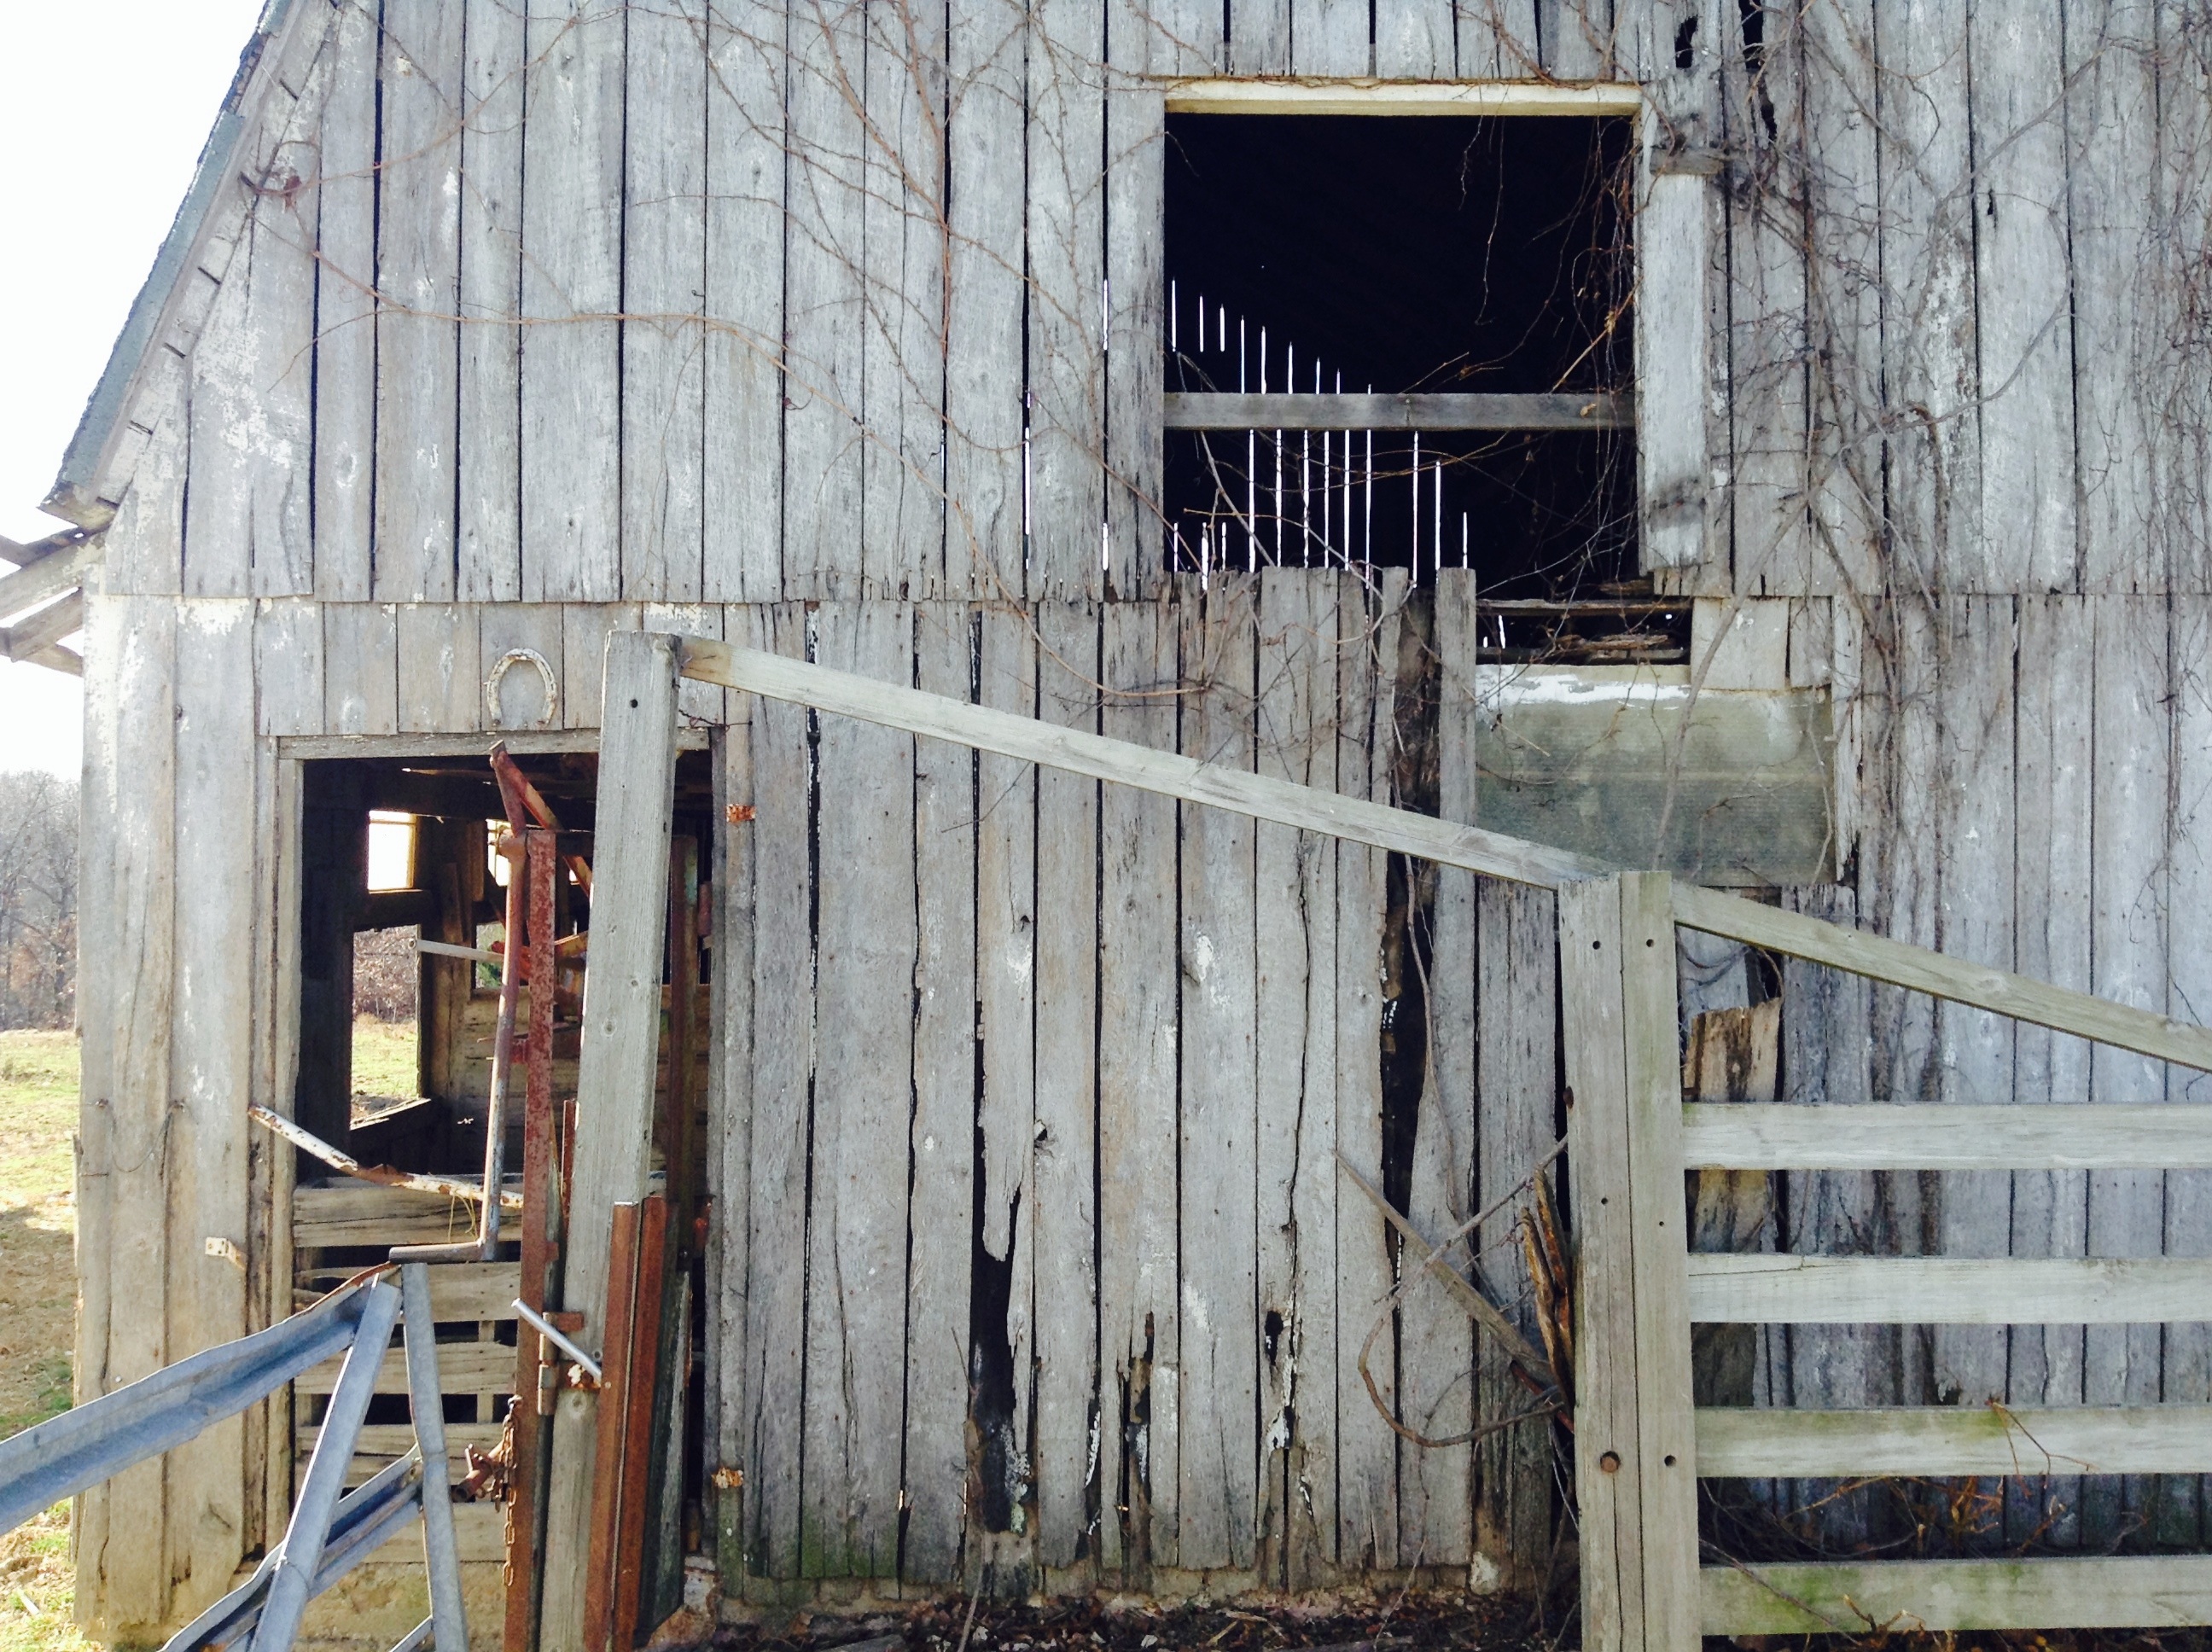
wood, farm, vintage, house, plank, building, old, barn, home, wall, shed, shack, facade, historic, door, weathered, textured, stall, wooden, outdoor structure